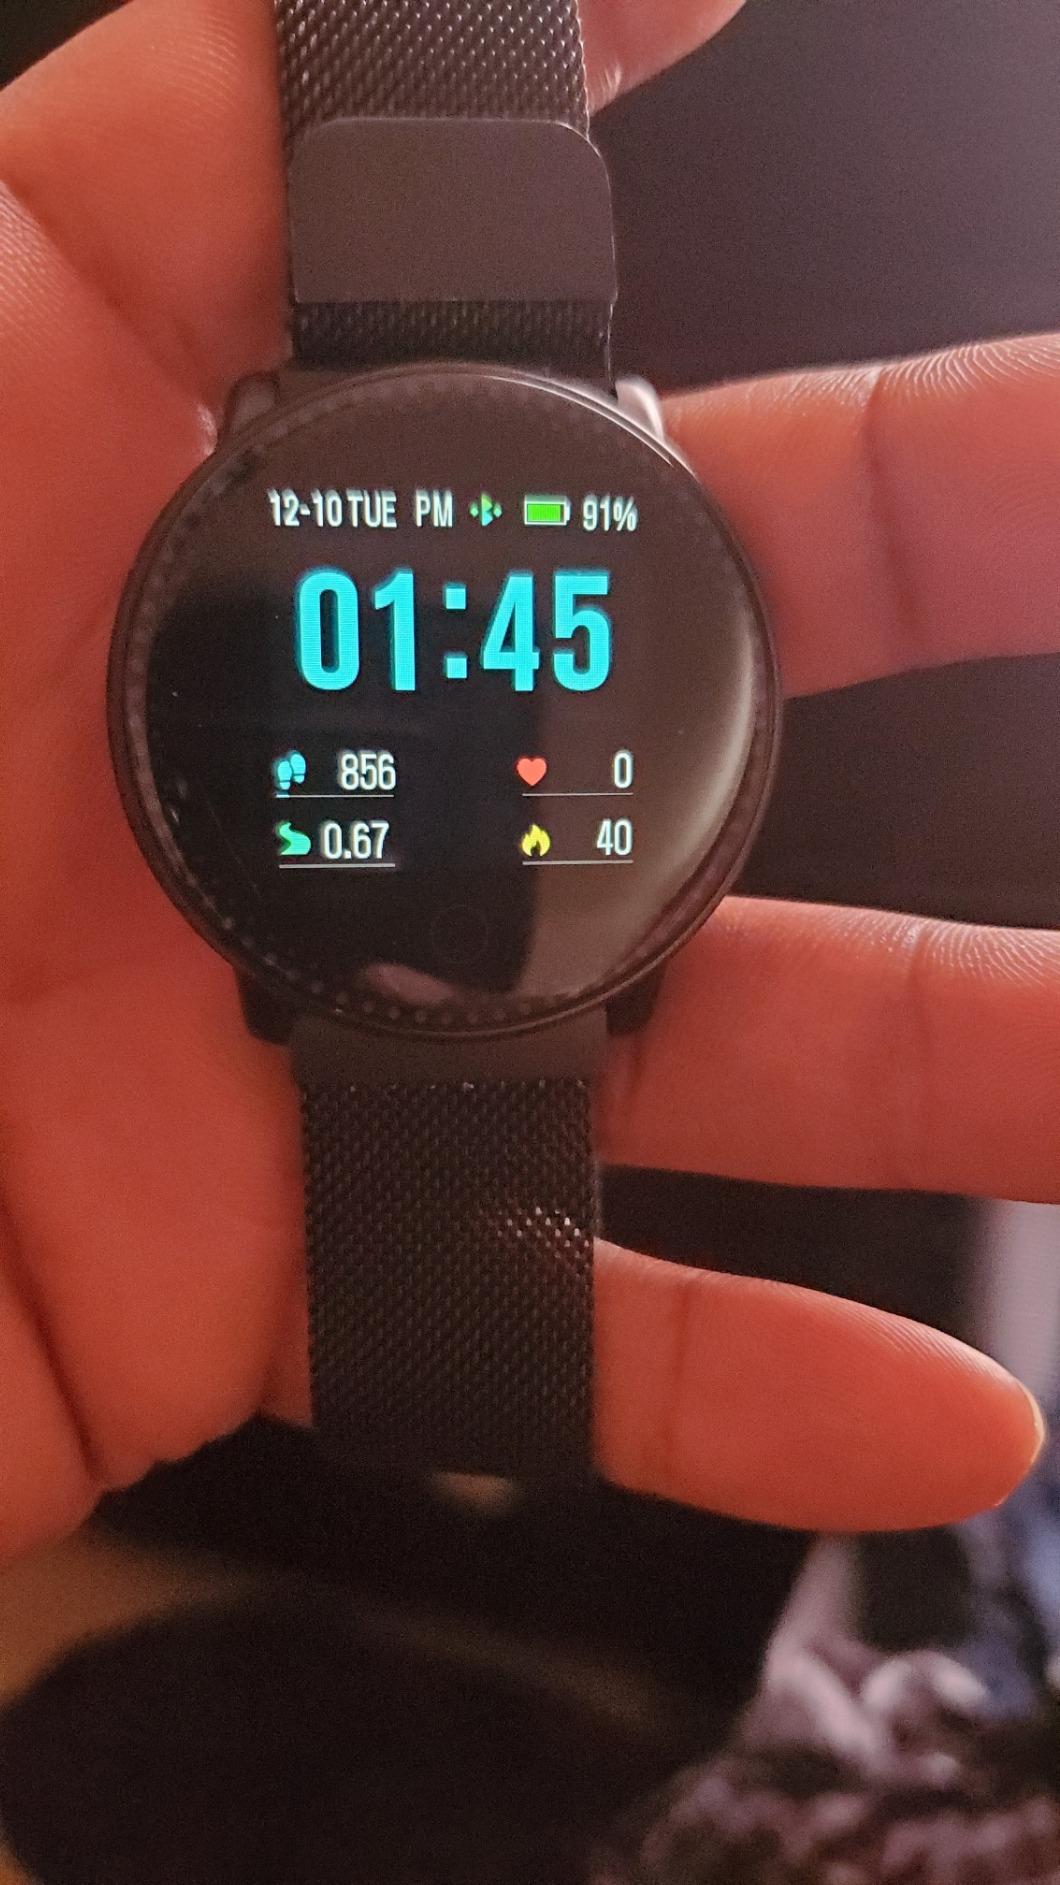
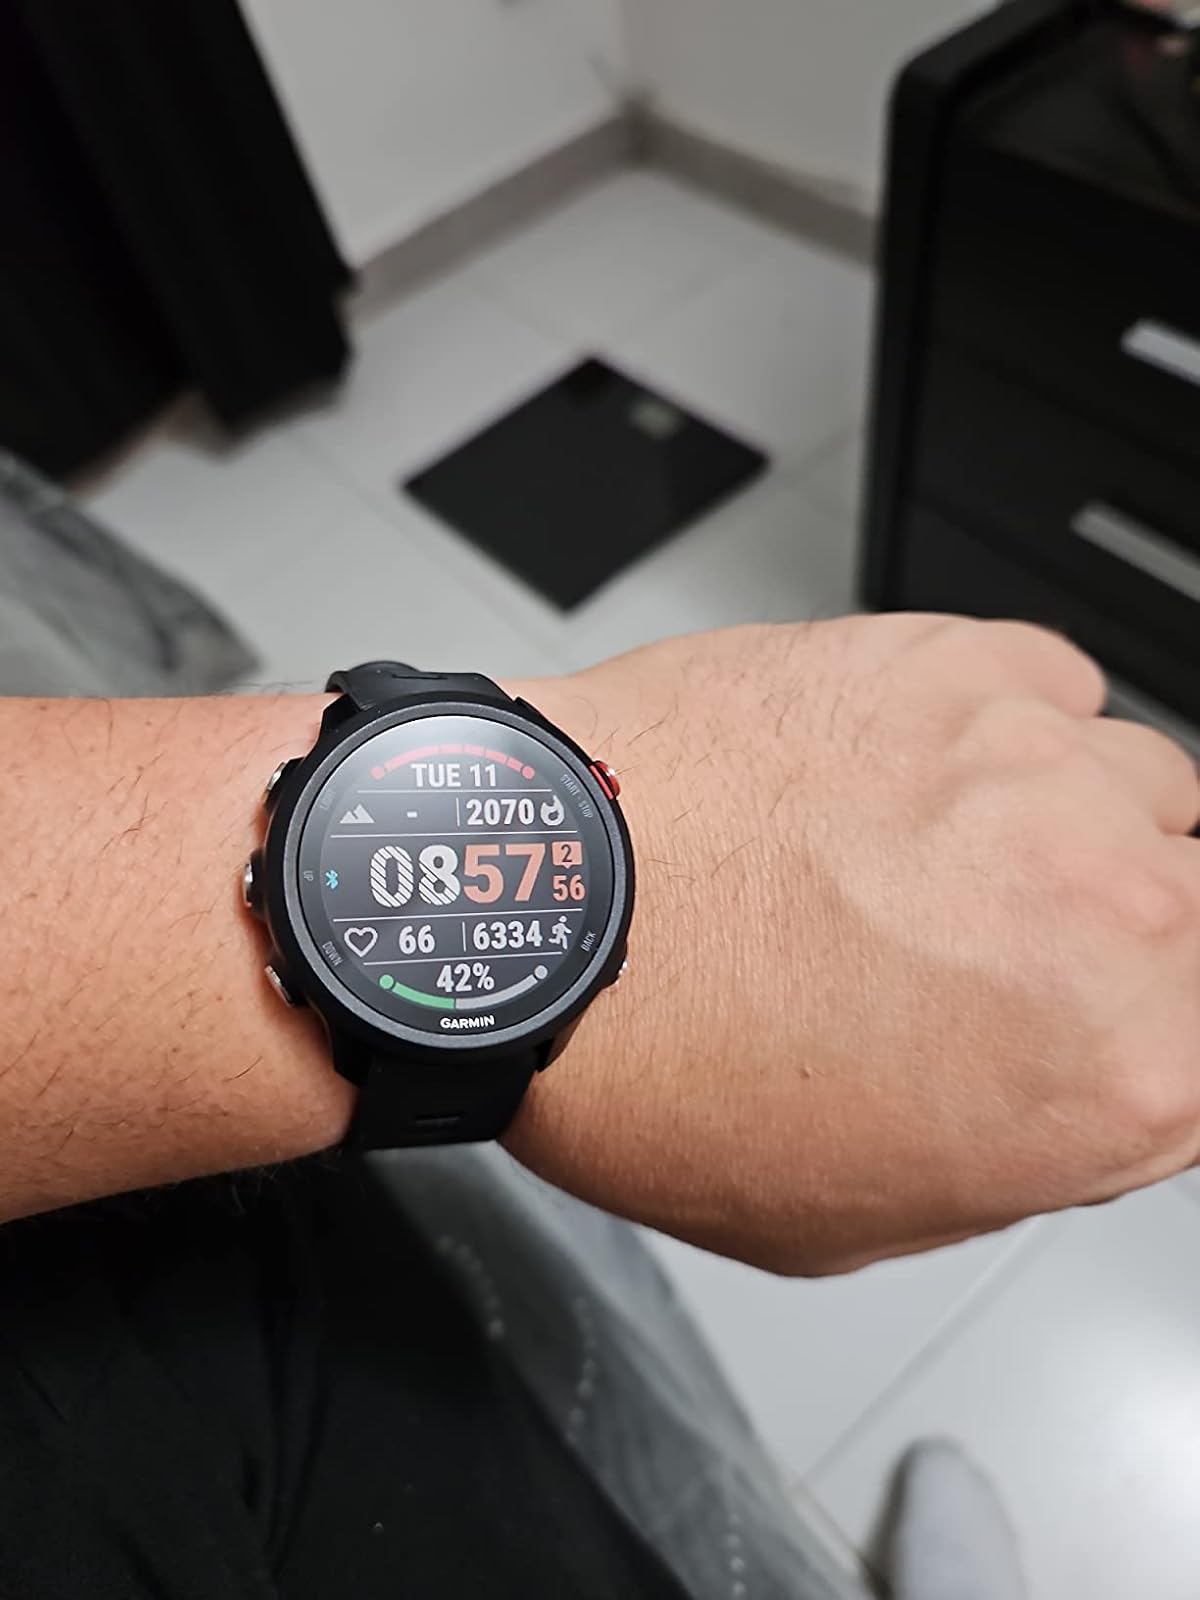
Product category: smartwatch
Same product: no